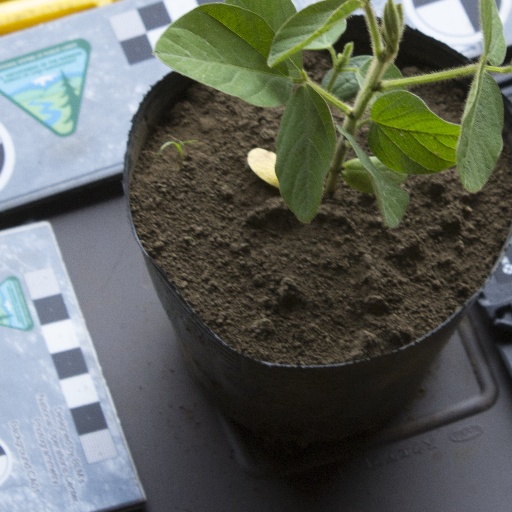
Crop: soybean